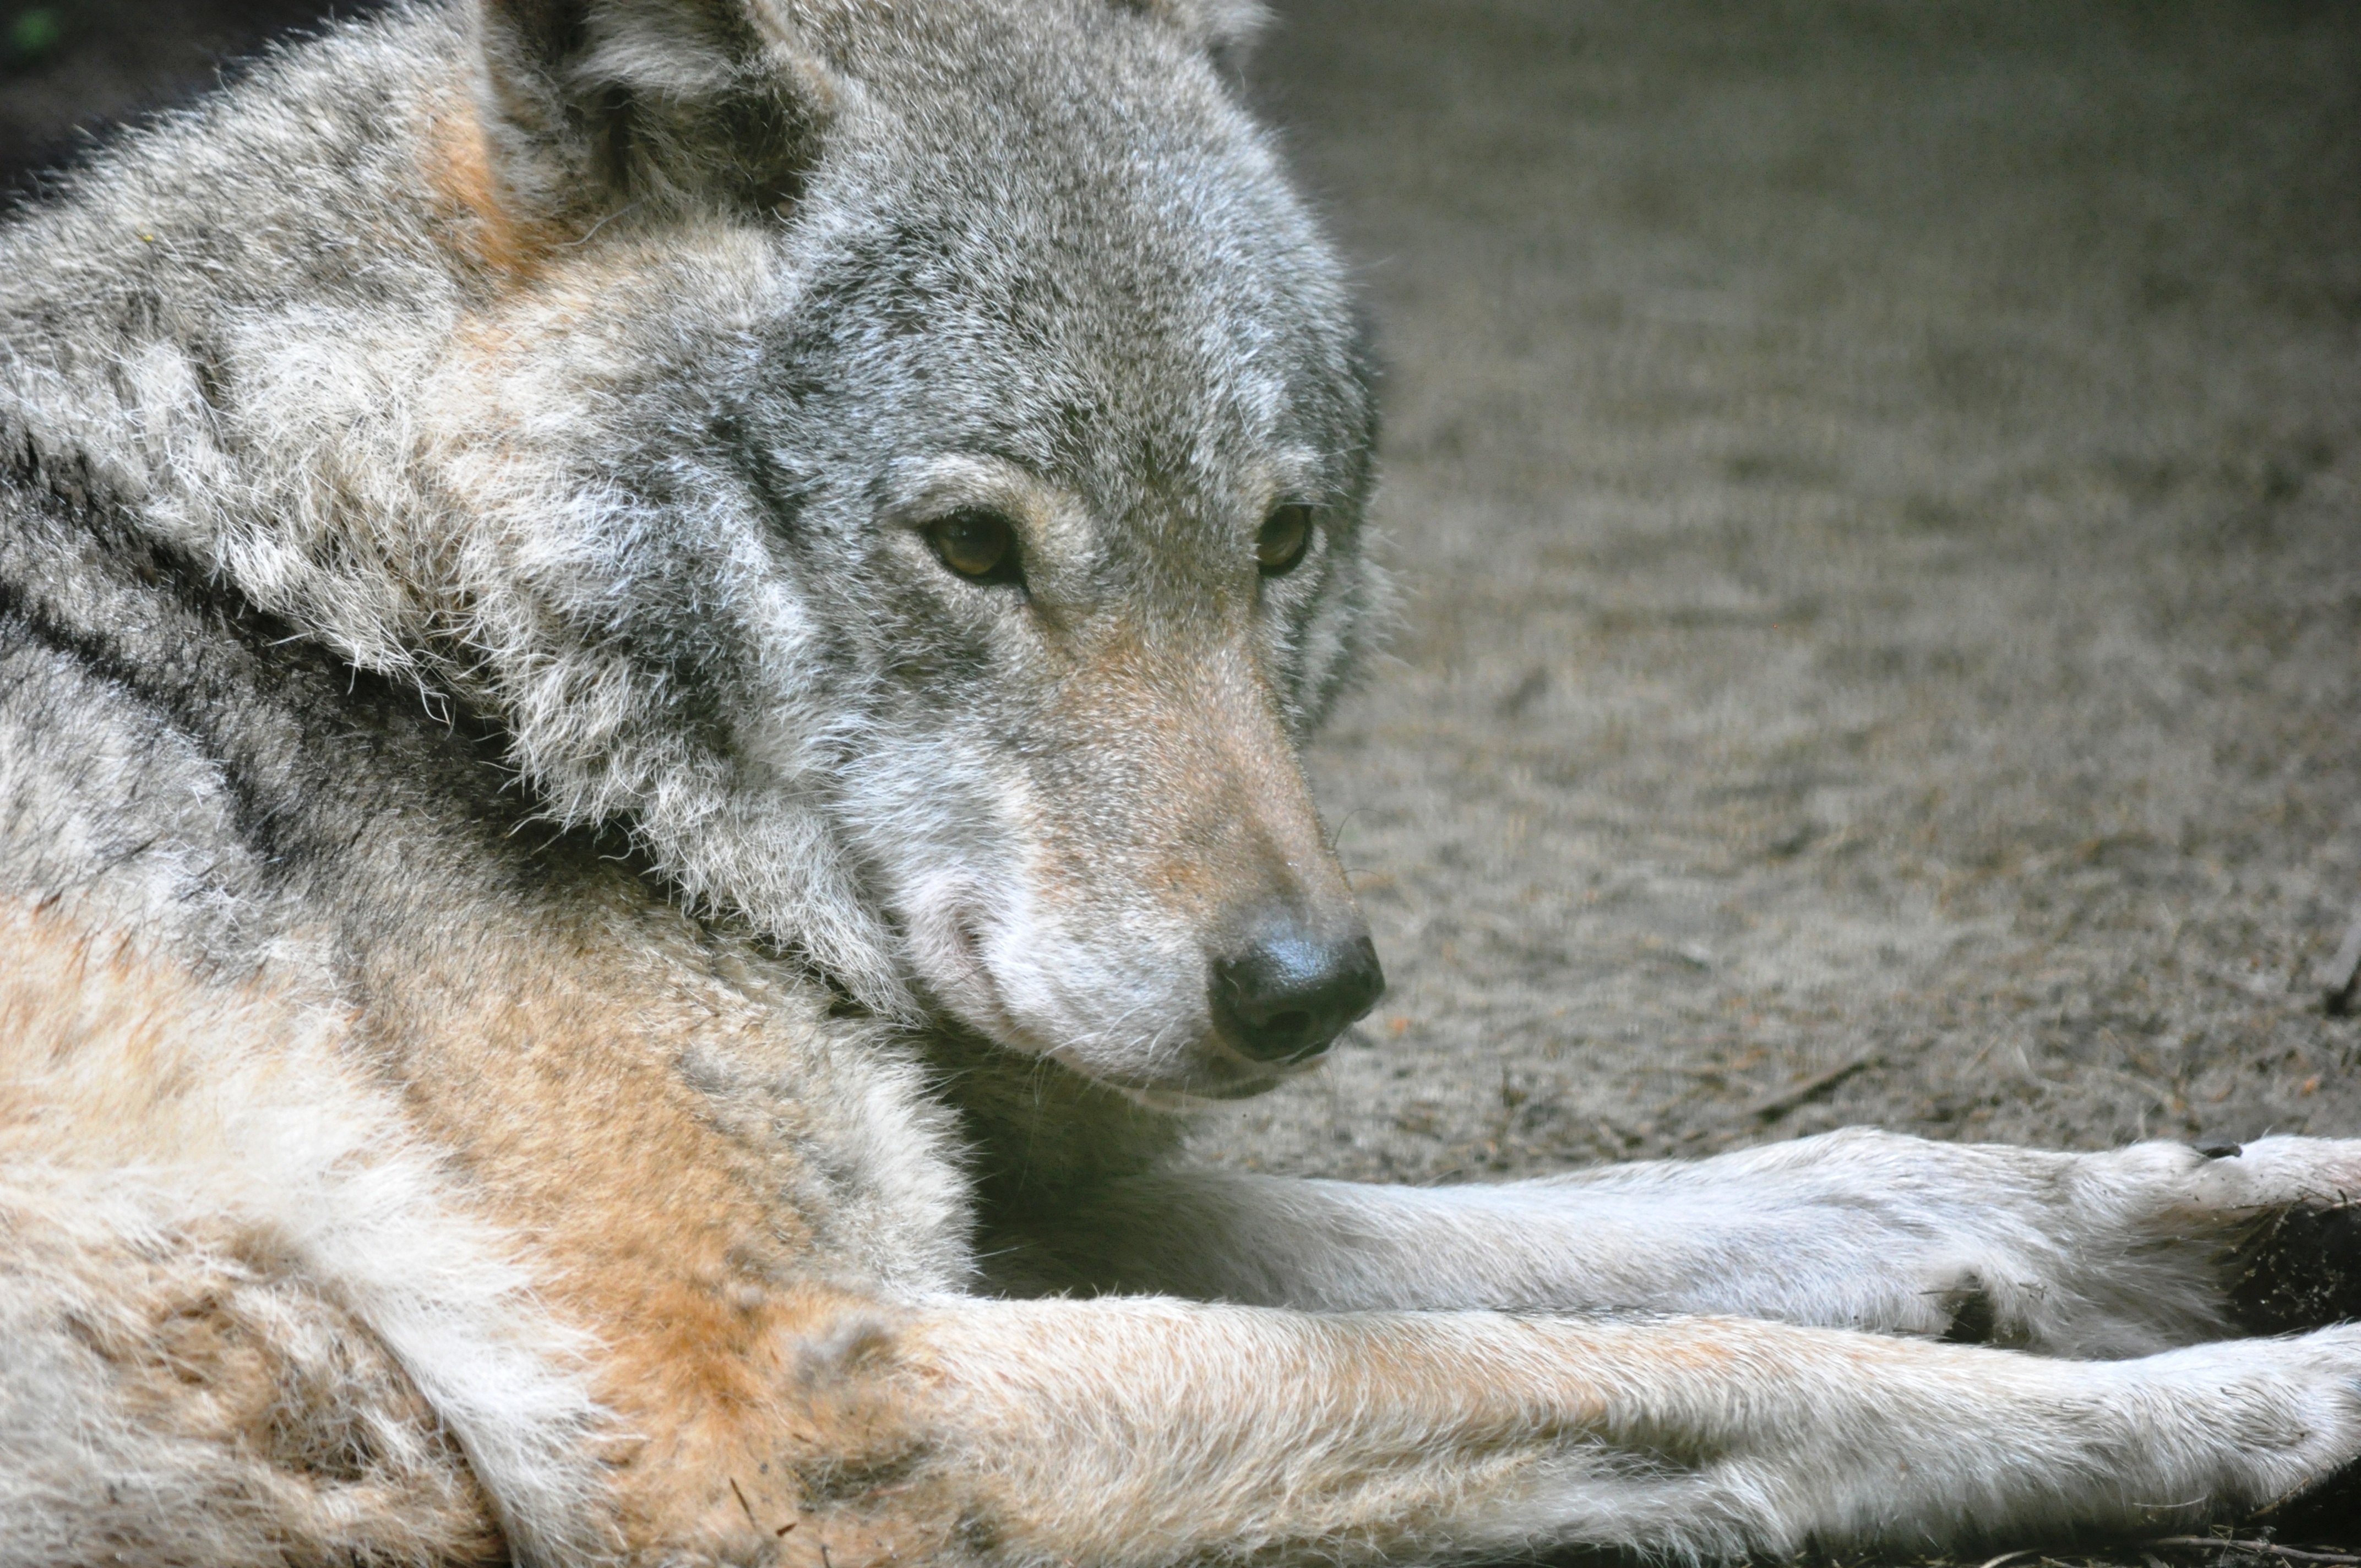
wildlife, zoo, mammal, wolf, fauna, vertebrate, watchers, dog like mammal, red wolf, saarloos wolfdog, wolfdog, stobnica